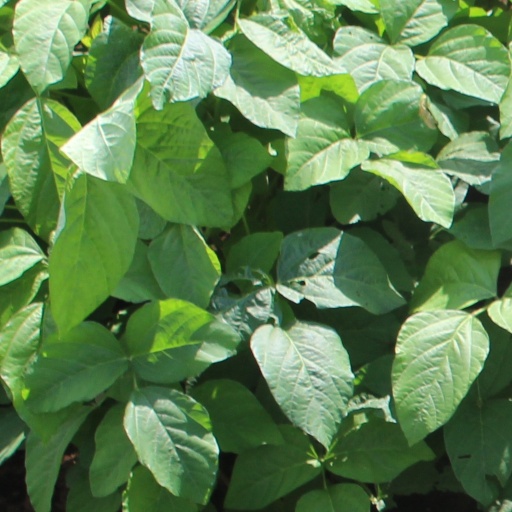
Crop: soybean